Jinkeng station

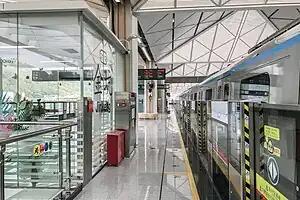
Platform 2

Jinkeng station, is an elevated station of Line 21 of the Guangzhou Metro. It started operations on 20 December 2019.